Michael Maestlin

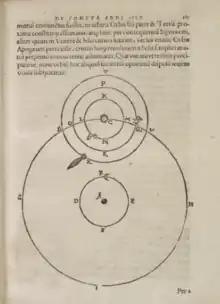

Maestlin also supervised and made significant contributions to the tables and diagrams in Kepler's "Mysterium Cosmographicum", published in 1596. Maestlin and Kepler communicated through letters about the book, and some of these letters formed the foundation of Maestlin's appendix to the publication. This appendix focused on Copernican planetary theory, using the values from Erasmus Reinhold's "Prutenic Tables" to determine a set of planetary distances.